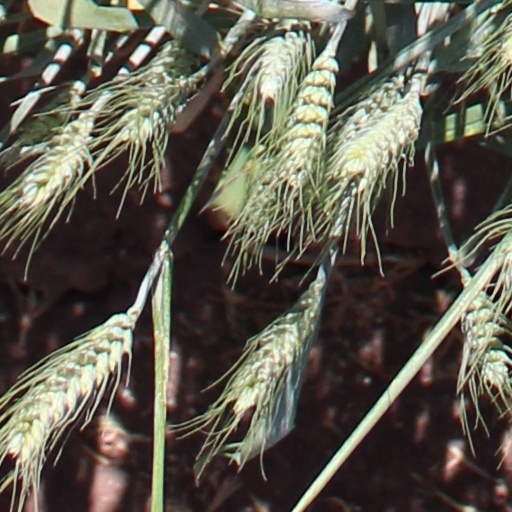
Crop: wheat